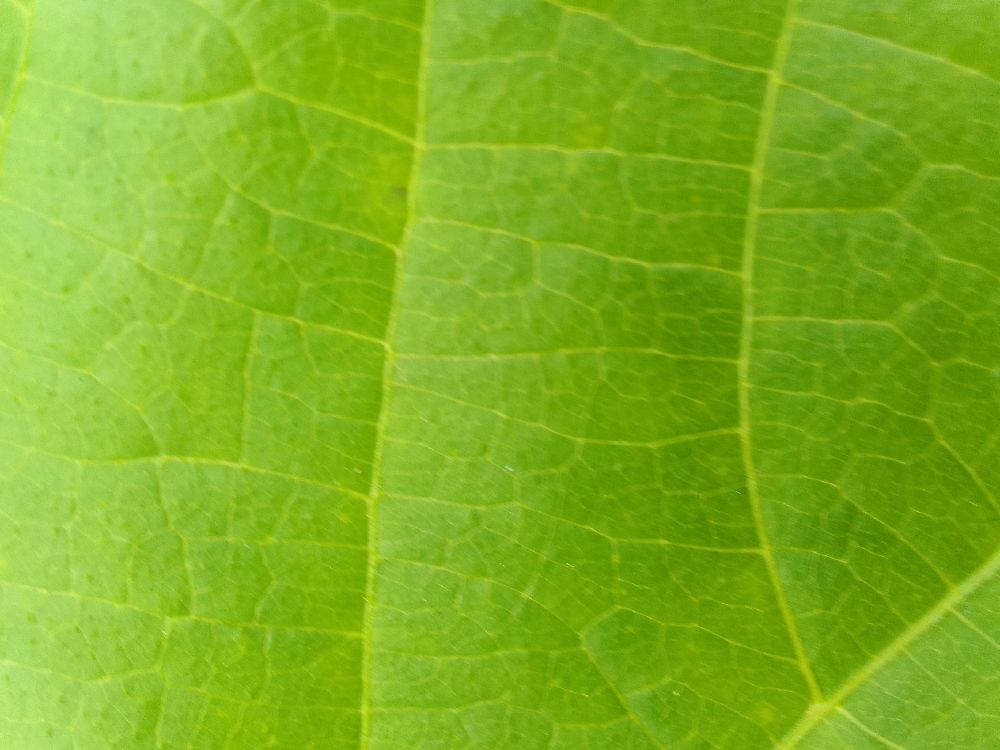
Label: healthy